Gottorfer Codex

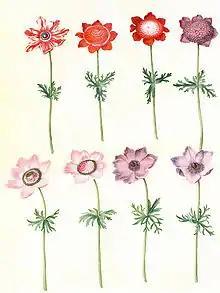
Anemones in the work

The Gottorfer Codex (German) or det gottorpske kodeks (Danish) is a four volume work commissioned by Frederick III, Duke of Holstein-Gottorp between 1649 and 1659 to depict the wide assortment of plants that grew in the ducal gardens at Gottorf Castle ("Gottorp") in the duchy of Schleswig.